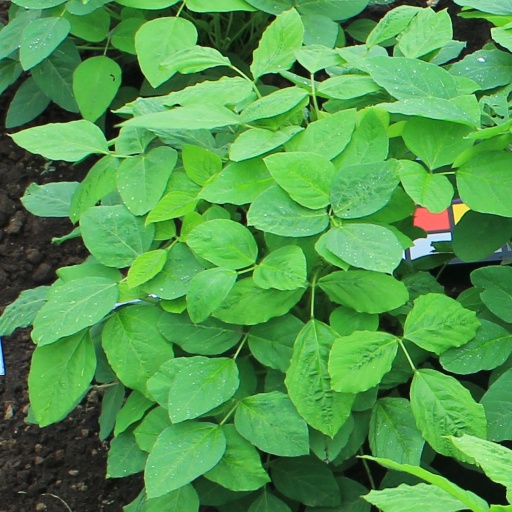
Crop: soybean